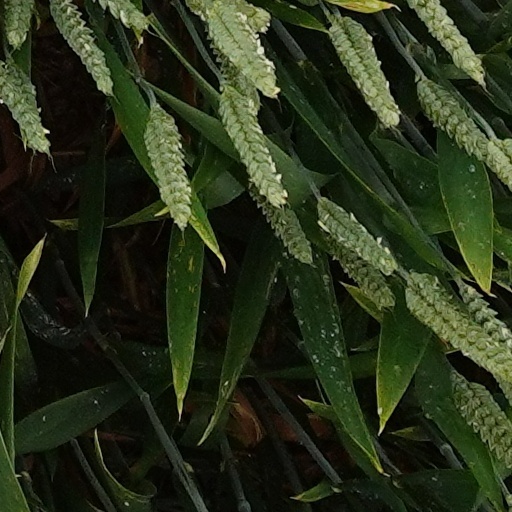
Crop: wheat